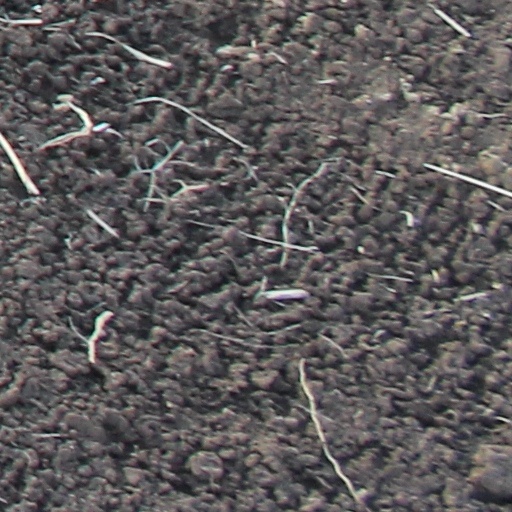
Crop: wheat